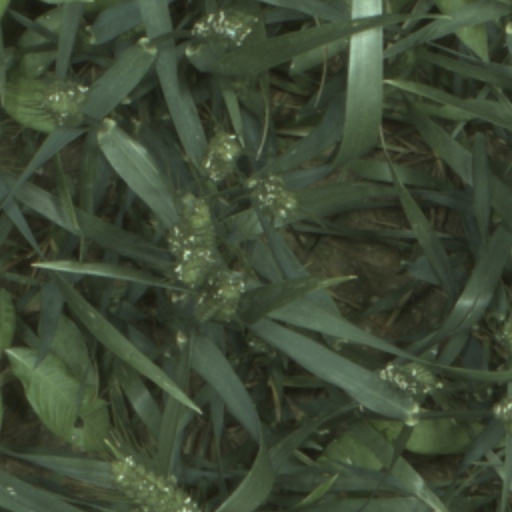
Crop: wheat